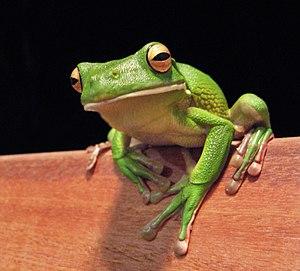
Cette page a pour objet de présenter un arbre phylogénétique des Gnathostomata, c'est-à-dire un cladogramme mettant en lumière les relations de parenté existant entre leurs différents groupes, telles que les dernières analyses reconnues les proposent. Ce n'est qu'une possibilité, et les principaux débats qui subsistent au sein de la communauté scientifique sont brièvement présentés ci-dessous, avant la bibliographie.
Nyctimystes infrafrenatus est une espèce d'amphibiens de la famille des Pelodryadidae.
Cette page a pour objet de présenter un arbre phylogénétique des Chordata, c'est-à-dire un cladogramme mettant en lumière les relations de parenté existant entre leurs différents groupes, telles que les dernières analyses reconnues les proposent. Ce n'est qu'une possibilité, et les principaux débats qui subsistent au sein de la communauté scientifique sont brièvement présentés ci-dessous, avant la bibliographie.